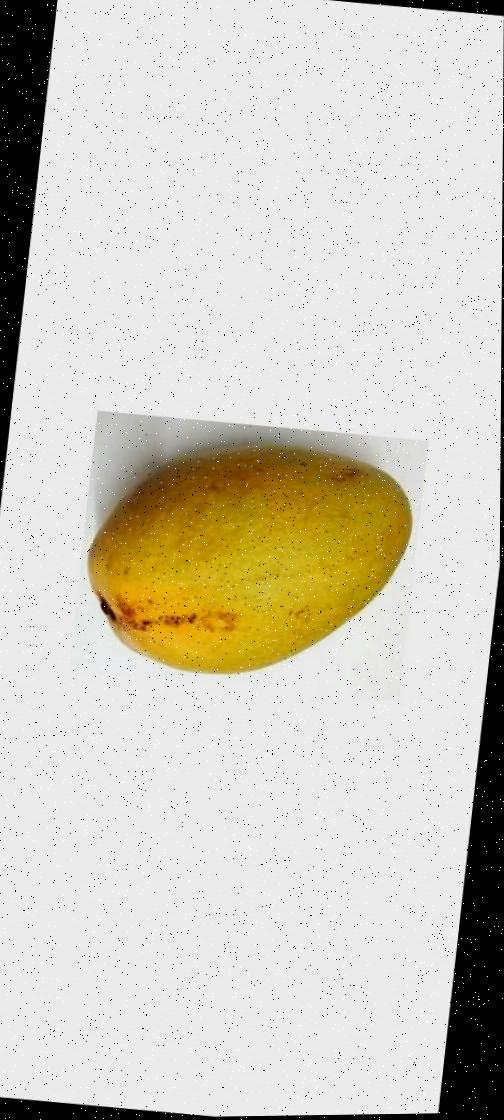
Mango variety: Bari-11